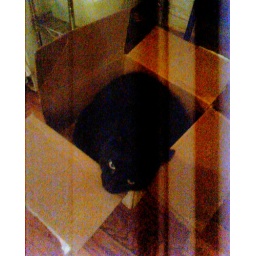
cat in the box